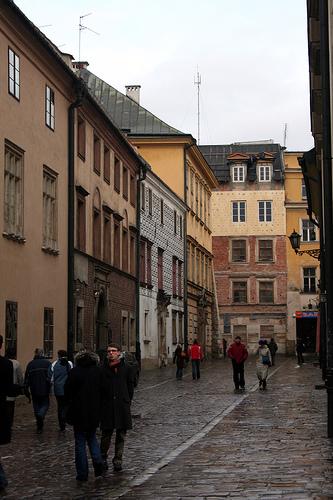
Weather: rain or strom